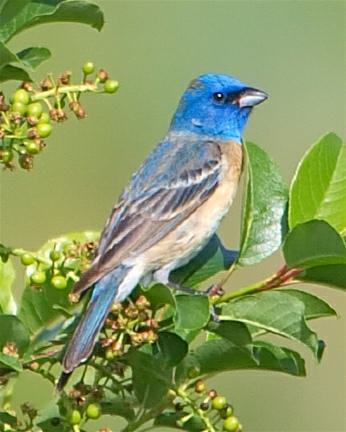
A photo of a lazuli bunting